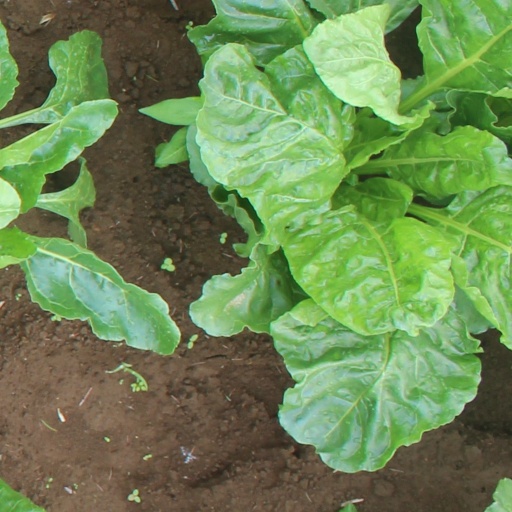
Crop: sugar beet